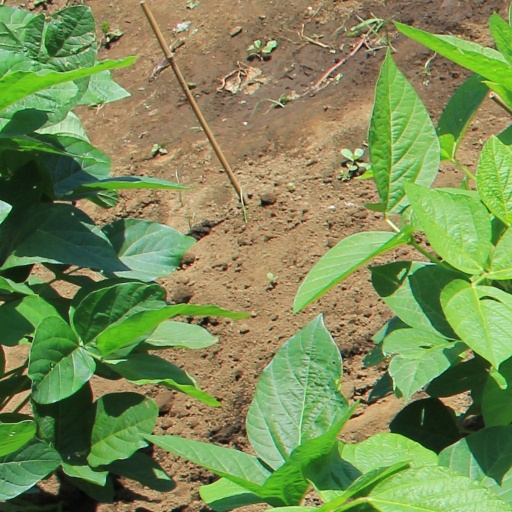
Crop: soybean